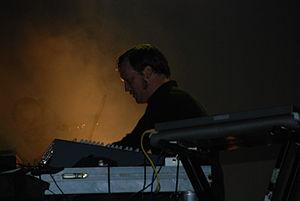
Axel Willner, plus connu sous son nom de scène The Field, est un compositeur suédois de musiques électroniques.